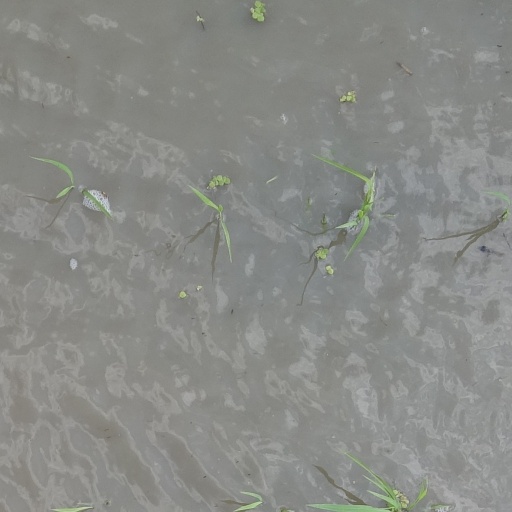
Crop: rice